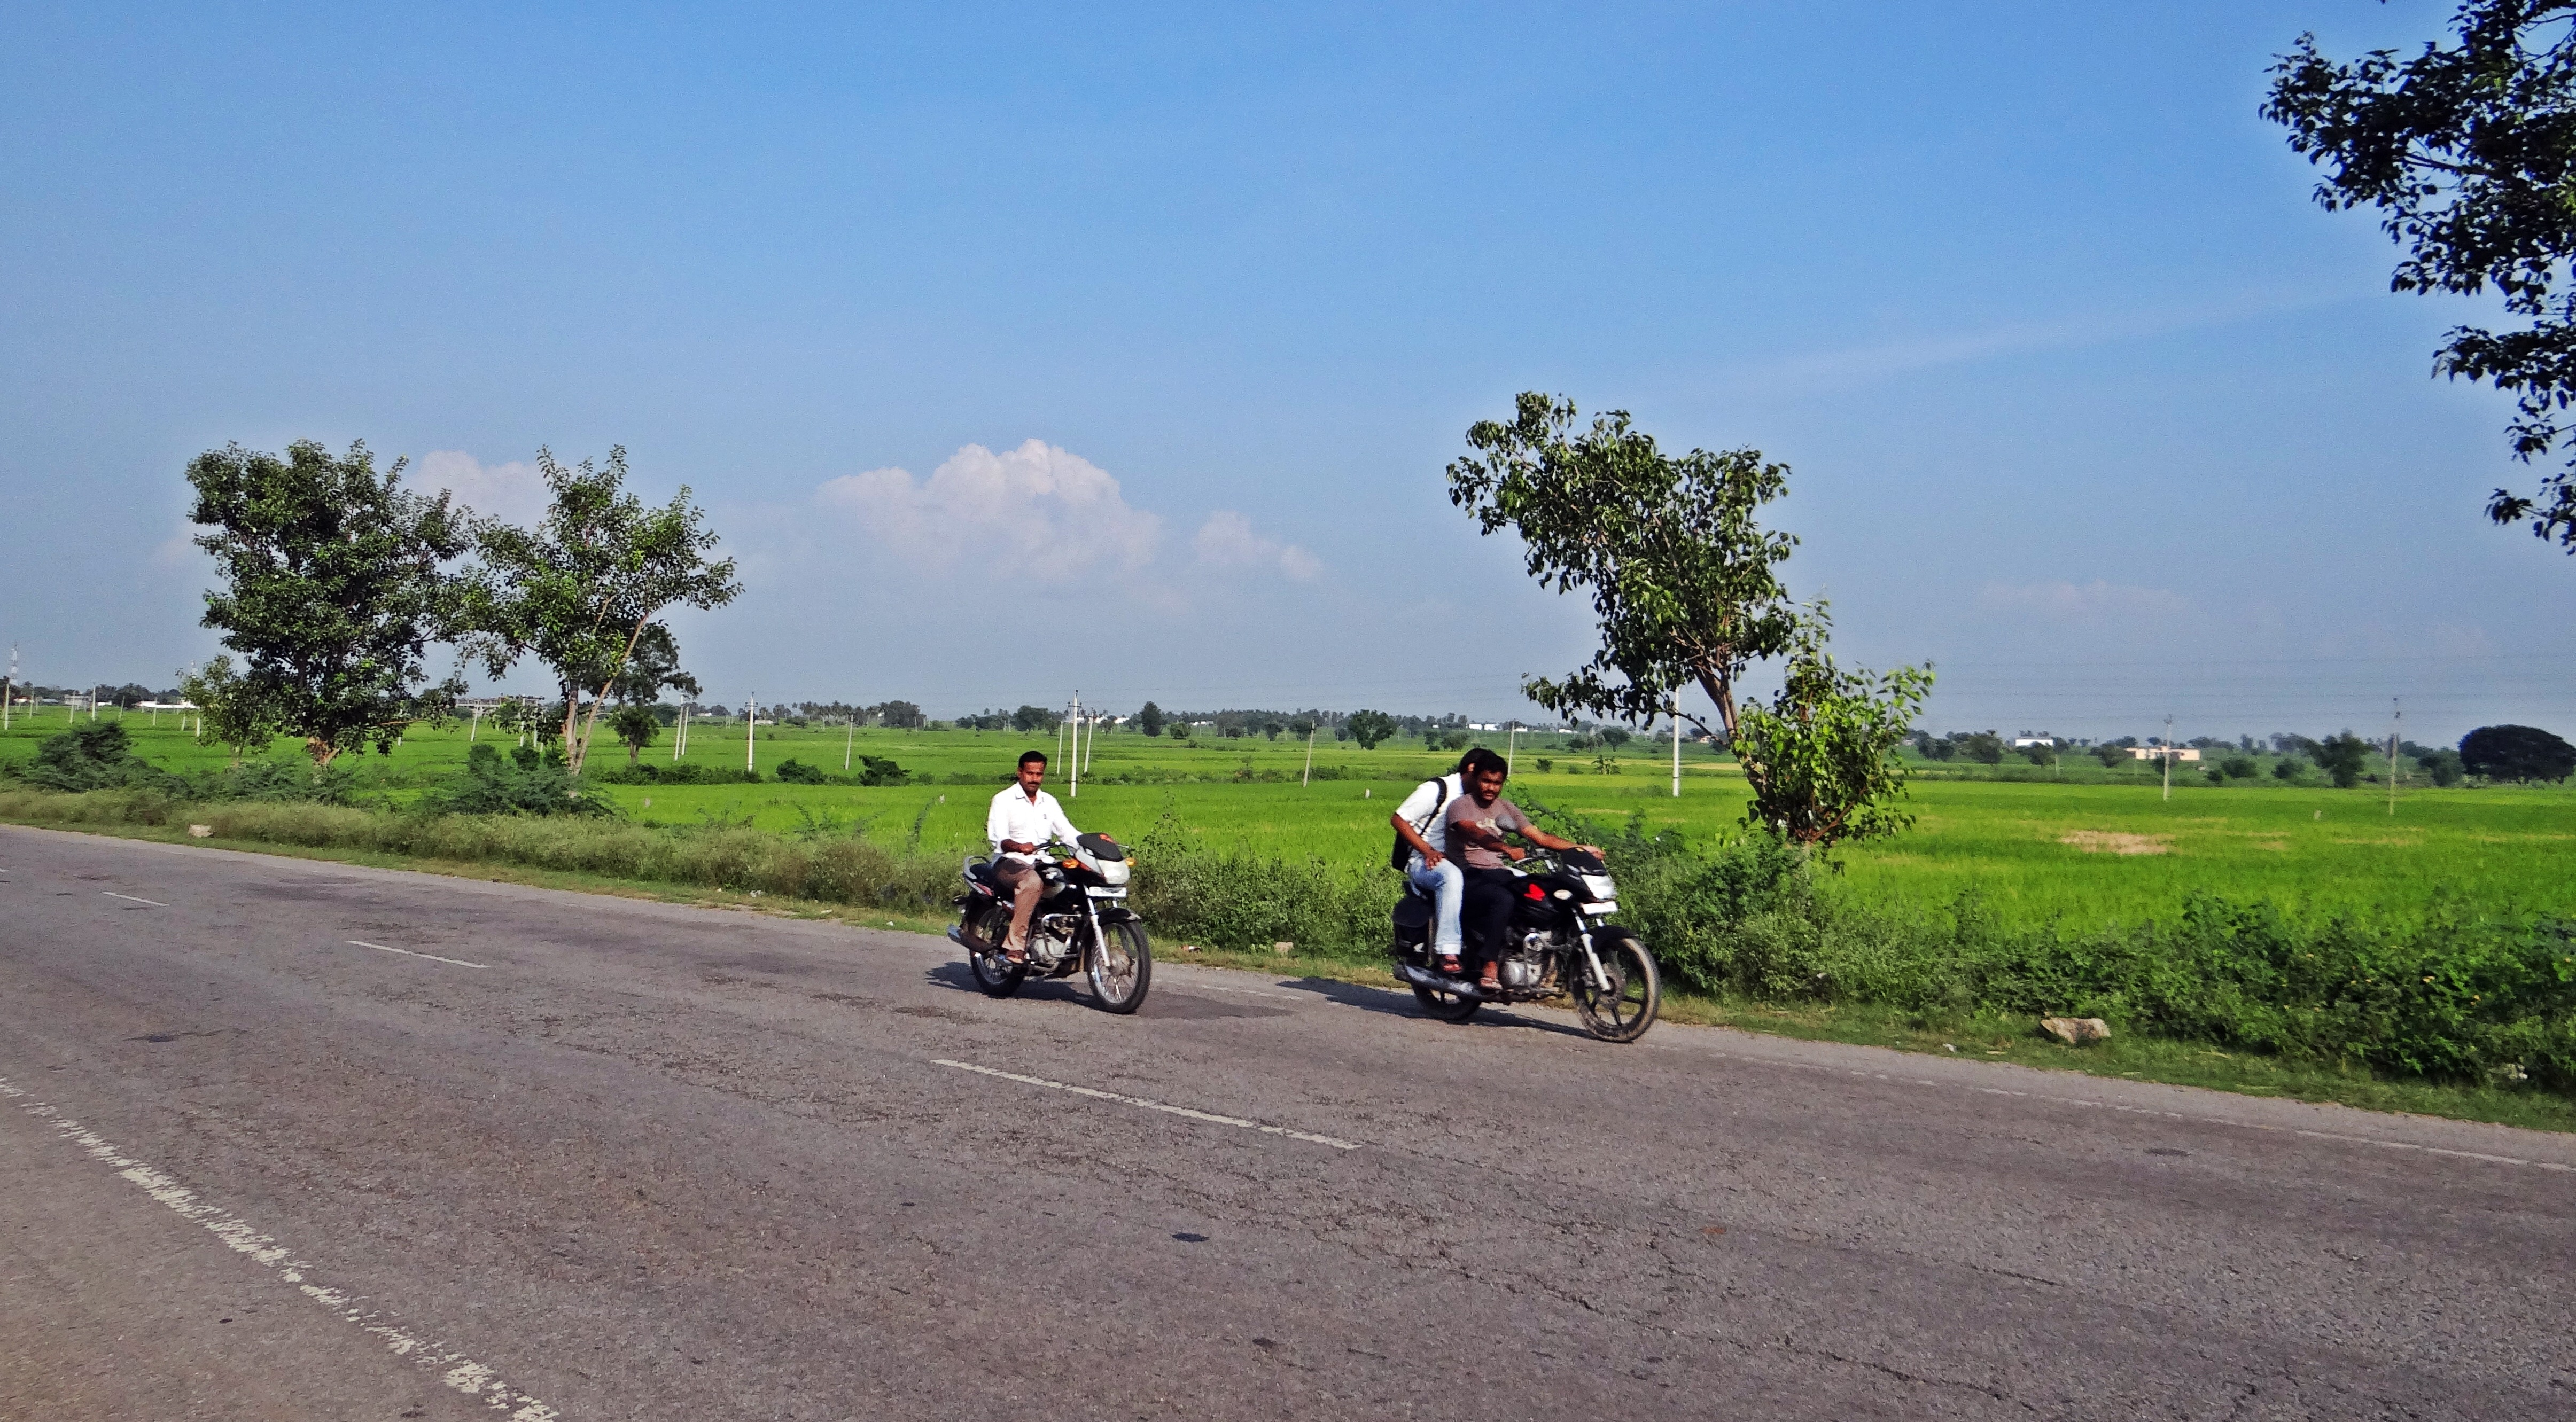
landscape, tree, path, grass, plant, sky, road, trail, field, hill, adventure, highway, bicycle, asphalt, recreation, dirt road, vehicle, soil, lane, plain, road trip, cycling, grassland, infrastructure, area, india, karnataka, rural area, paddy field, road surface, bike rider, road cycling, mode of transport, ecoregion, road bicycle, endurance sports, gangavati